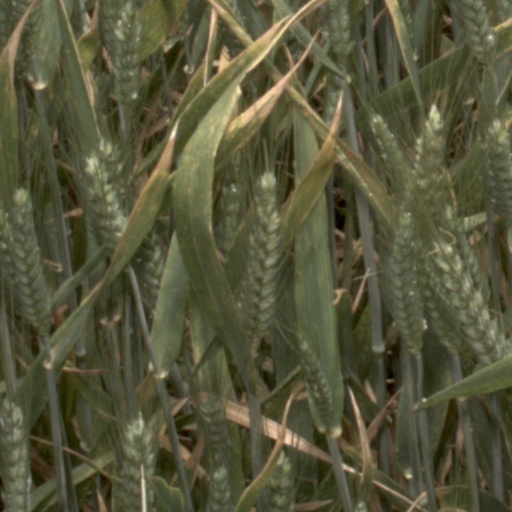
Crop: wheat